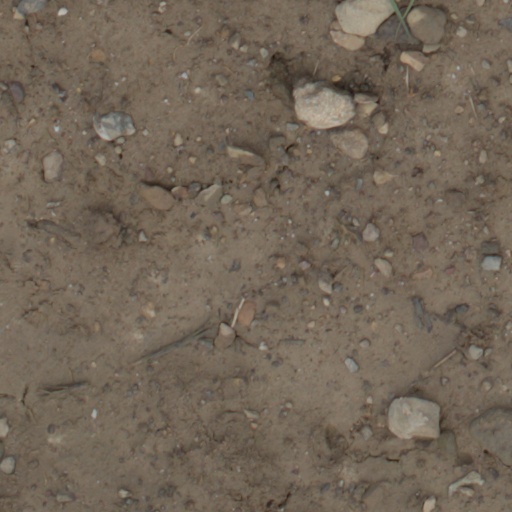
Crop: wheat